Washington Brewery Company

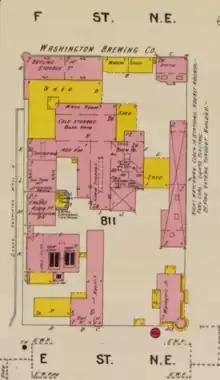
Washington Brewing Company in 1904

Following George Jueneman's death in 1884, the property was purchased from widow Barbara, by Albert Carry of Cincinnati on October 14, 1886. The price was $95,000, a considerable amount for the time. He brought the brewery to a higher production level with modern equipment, including a large copper kettle in its center.